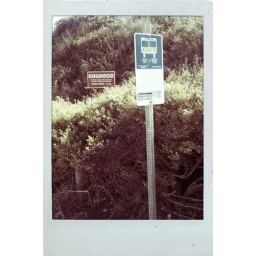
Thou-shalt-not and bus signs near Bonny Doon Beach